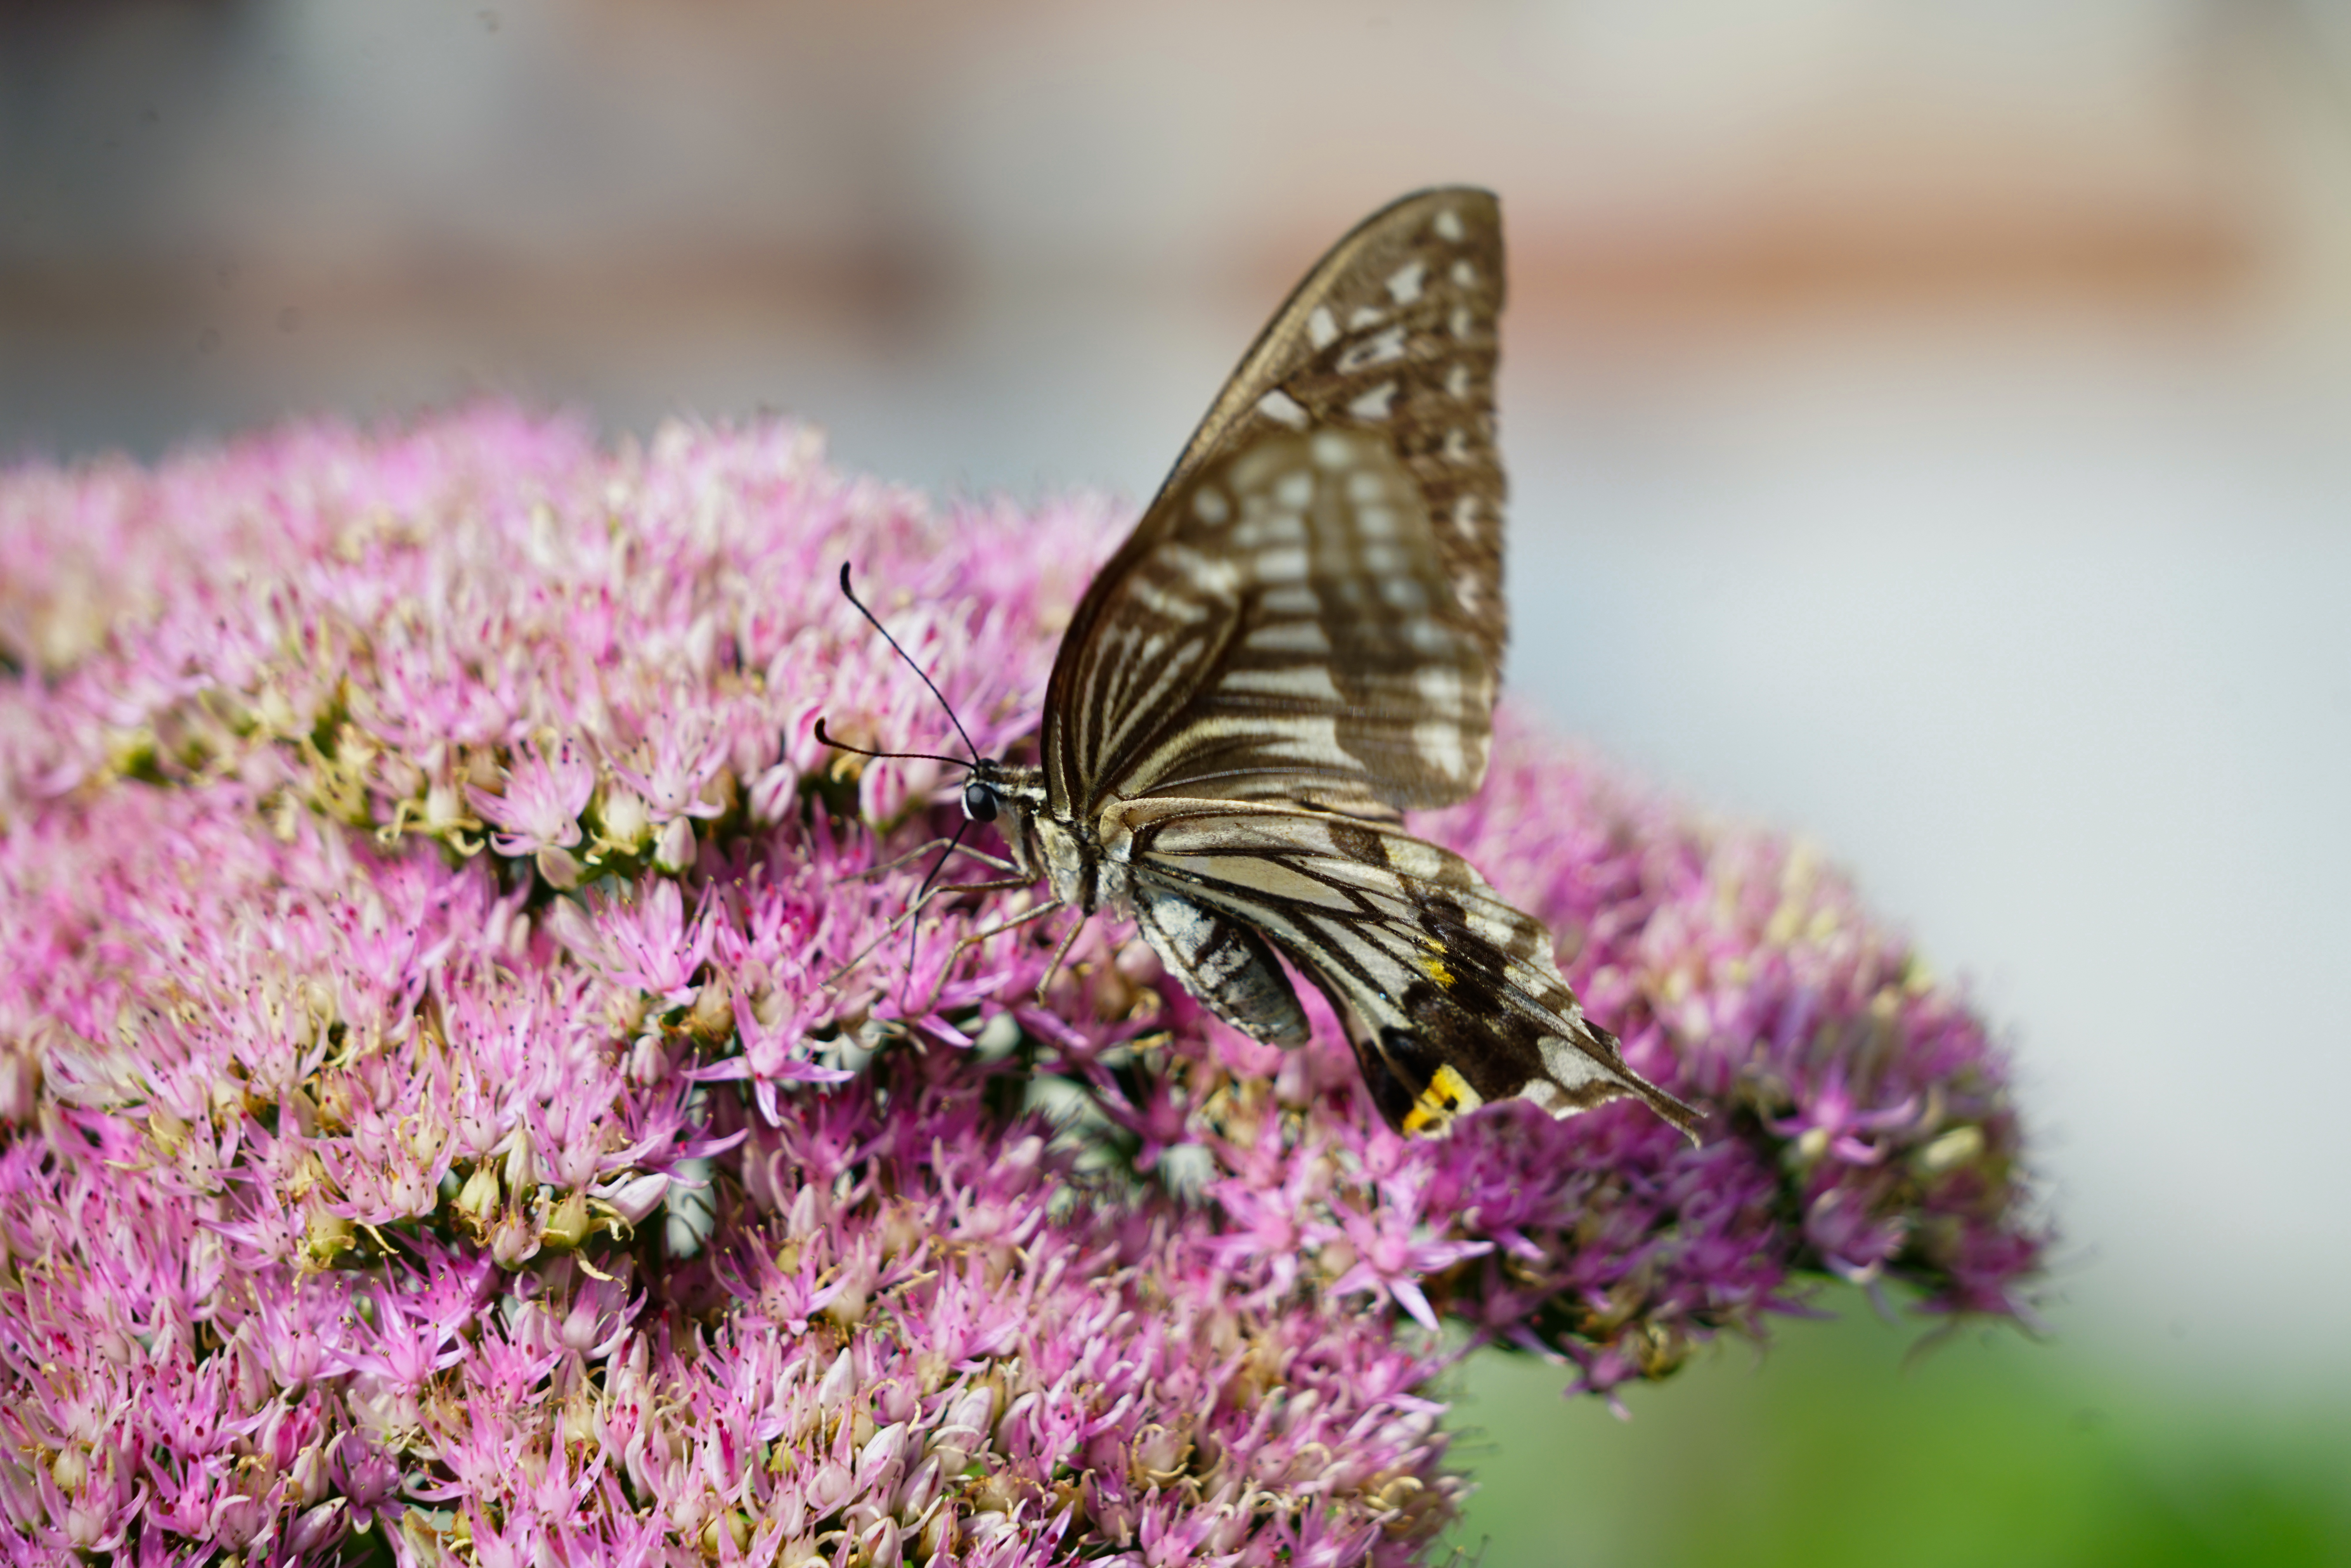
natural, flower, plant, pollinator, butterfly, insect, arthropod, petal, moths and butterflies, flowering plant, groundcover, shrub, magenta, invertebrate, wildlife, pollen, macro photography, swallowtail butterfly, herbaceous plant, annual plant, wildflower, moth, papilio, brush footed butterfly, lycaenid, blossom, buddleia, milkweed, spirea, ironweed, garden